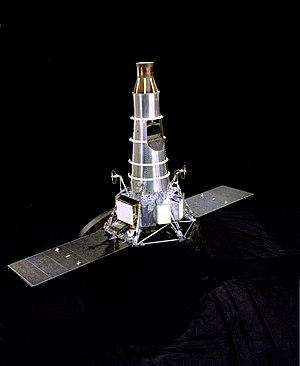
Ranger 9 est une sonde lunaire du programme Ranger lancée en 1965 par la NASA. Son but est de suivre une trajectoire d'impact vers la Lune et de transmettre des photographies à haute résolution durant les dernières minutes de vol jusqu'à l'impact. La sonde transporte six caméras de télévision Vidicon de RCA, deux caméras à balayage complet à grand angle et 4 caméras à balayage partiel à angle étroit, pour accomplir ses objectifs. Les caméras sont réparties sur deux canaux distincts, chacun autonome et avec des alimentations électriques, des minuteries et des transmetteurs distincts, afin d'assurer une plus grande fiabilité et probabilité d'obtenir des images vidéo de haute qualité. Ces images sont diffusées en direct à la télévision à des millions de spectateurs à travers les États-Unis. Aucune autre expérience n'est réalisée par la sonde lunaire.
Ranger 8 est une sonde lunaire du programme Ranger lancée en 1965 par la NASA. Son but est de suivre une trajectoire d'impact vers la Lune et de transmettre des photographies à haute résolution durant les dernières minutes de vol jusqu'à l'impact. La sonde transporte six caméras de télévision Vidicon de RCA, deux caméras à balayage complet à grand angle et 4 caméras à balayage partiel à angle étroit, pour accomplir ses objectifs. Les caméras sont réparties sur deux canaux distincts, chacun autonome et avec des alimentations électriques, des minuteries et des transmetteurs distincts, afin d'assurer une plus grande fiabilité et probabilité d'obtenir des images vidéo de haute qualité. Ces images sont diffusées en direct à la télévision à des millions de spectateurs à travers les États-Unis. Aucune autre expérience n'est réalisée par la sonde lunaire.
Ranger 7 est la première sonde spatiale américaine à transmettre avec succès des images proches de la surface lunaire vers la Terre. C'est aussi le premier vol entièrement réussi du programme Ranger.